Amish

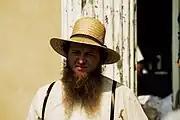
Amish man

Amish lifestyle is regulated by the ("rules"), which differs slightly from community to community and from district to district within a community. There is no central Amish governing authority. Each Amish community makes its own decisions, and what is acceptable in one community may be unacceptable in another. The is agreed upon – or changed – within the whole community of baptized members prior to Communion which takes place two times a year. The meeting where the is discussed is called in Standard German and in Pennsylvania Dutch. The includes such matters as dress, permissible uses of technology, religious duties, and rules regarding interaction with outsiders. In these meetings, women also vote in questions concerning the .